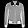
Label: Coat